Jay Y. Gillenwater

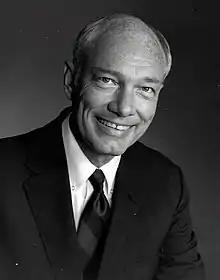
Jay Y. Gillenwater

Jay Y. Gillenwater (born July 27, 1933 in Kingsport) is professor emeritus at the University of Virginia. He is former chair of the Department of Urology at the School of Medicine of the University of Virginia, was president of the American Urological Association, editor of the Journal of Urology, member of the NIH Advisory Council of Diabetes, Digestive, and Kidney Diseases, and president of the American Foundation for Urologic Diseases. He is the author of "Adult and Pediatric Urology".